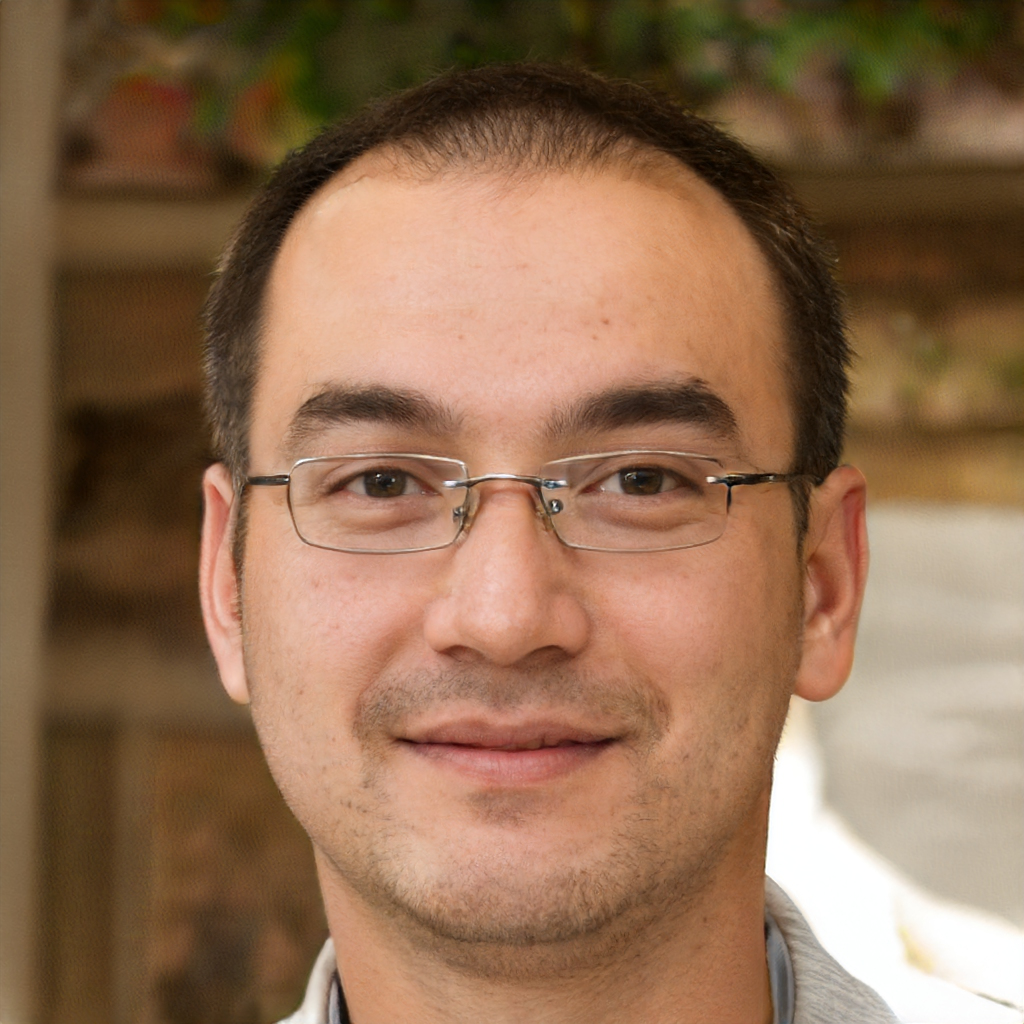
Portrait style: Real Portrait